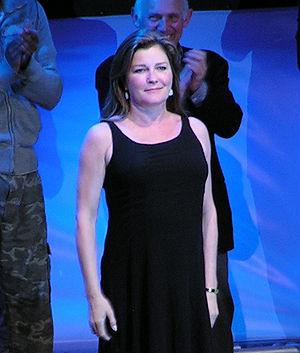
Columbo est une série télévisée policière américaine de Richard Levinson et William Link dans laquelle le rôle-titre, interprété par Peter Falk, est un inspecteur de police en apparence un peu simplet, brouillon et laborieux. Il se révèle en réalité lucide, très intelligent, obstiné et perspicace.